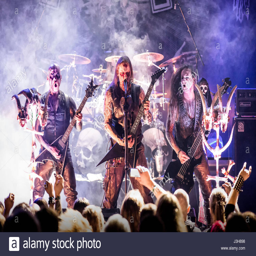
death metal artist performs a live concert at national register of historic places location during the heavy metal